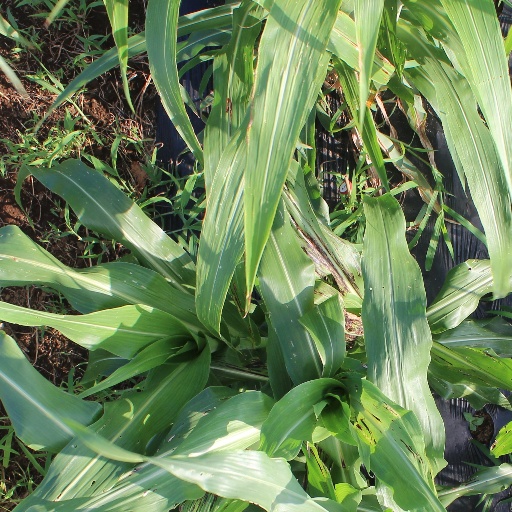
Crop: sorghum